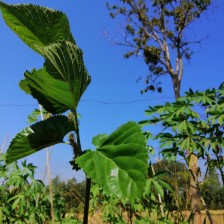
Variety: Buriram60